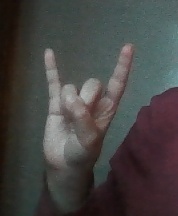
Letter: la